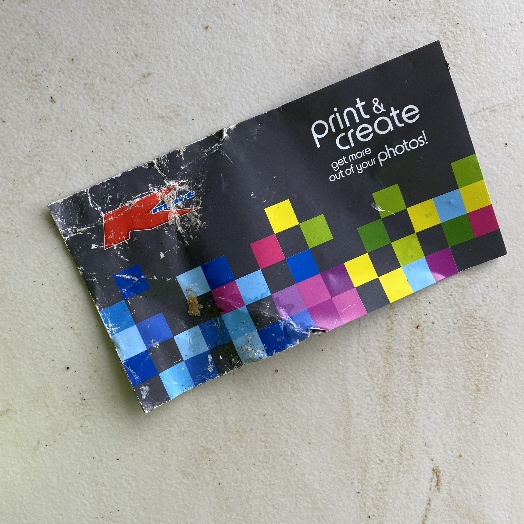
Label: Paper